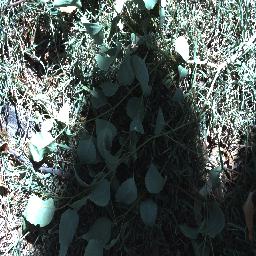
Label: negative